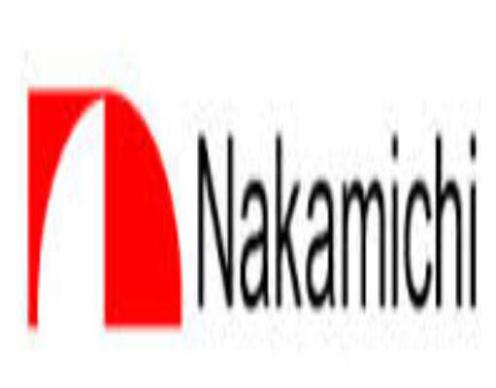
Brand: nakamichi-1
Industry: Necessities